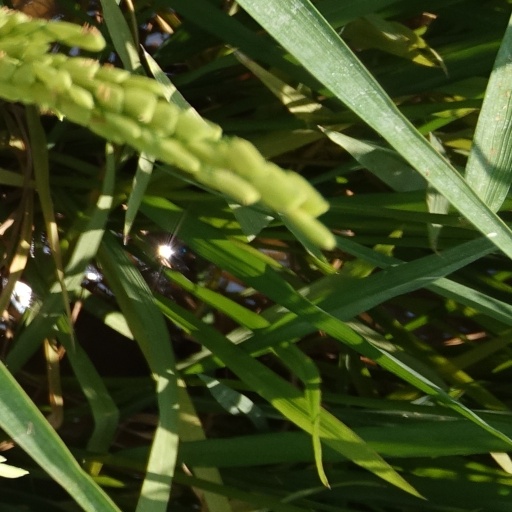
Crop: rice